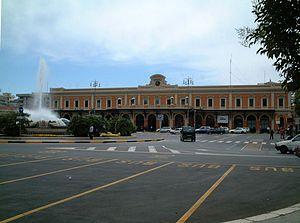
La gare de Bari-Centrale est une gare ferroviaire italienne, située piazza Aldo Moro au centre de la ville de Bari, capitale de la province de Bari et chef-lieu de la région des Pouilles.
Bari est une ville italienne de plus de 315 000 habitants, chef-lieu de la ville métropolitaine de Bari et de la région des Pouilles, sur la côte adriatique.